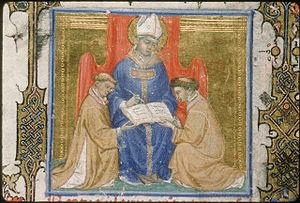
Figure énergique et originale, Hilaire d’Arles fut de ces moines-évêques qui, à la suite de saint Martin, contribuèrent activement à l'enracinement du christianisme en Gaule. Il fut archevêque d’Arles de 430 à sa mort et saint de l'Église catholique romaine ; il est fêté localement le 5 mai.